Question: Please indicate a possible affordance area of scissors that can be used for holding
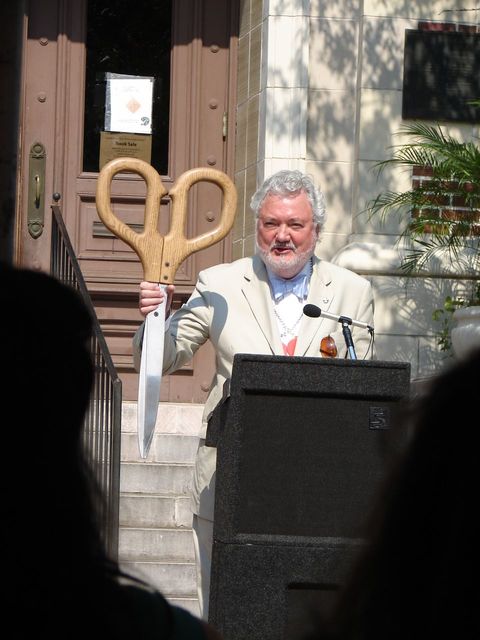
Answer: [99.5, 159.5, 241.5, 289.5]